Quarterback scramble

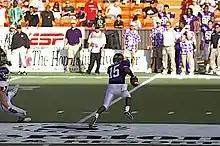
A quarterback scramble in the 2007 Hawaii Bowl.

In gridiron football, a quarterback scramble or scramble is an impromptu maneuver or run by a quarterback. If a quarterback is under pressure by an opposing team's defense, he may run forward, backward, or laterally in an attempt to avoid being tackled behind the line of scrimmage for a sack. A scramble is not usually a designed play (designed quarterback run plays include the keeper and bootleg play), but instead is the action of a quarterback to avoid being sacked by the defense or an improvised run forward to gain yardage if an opportunity presents itself.